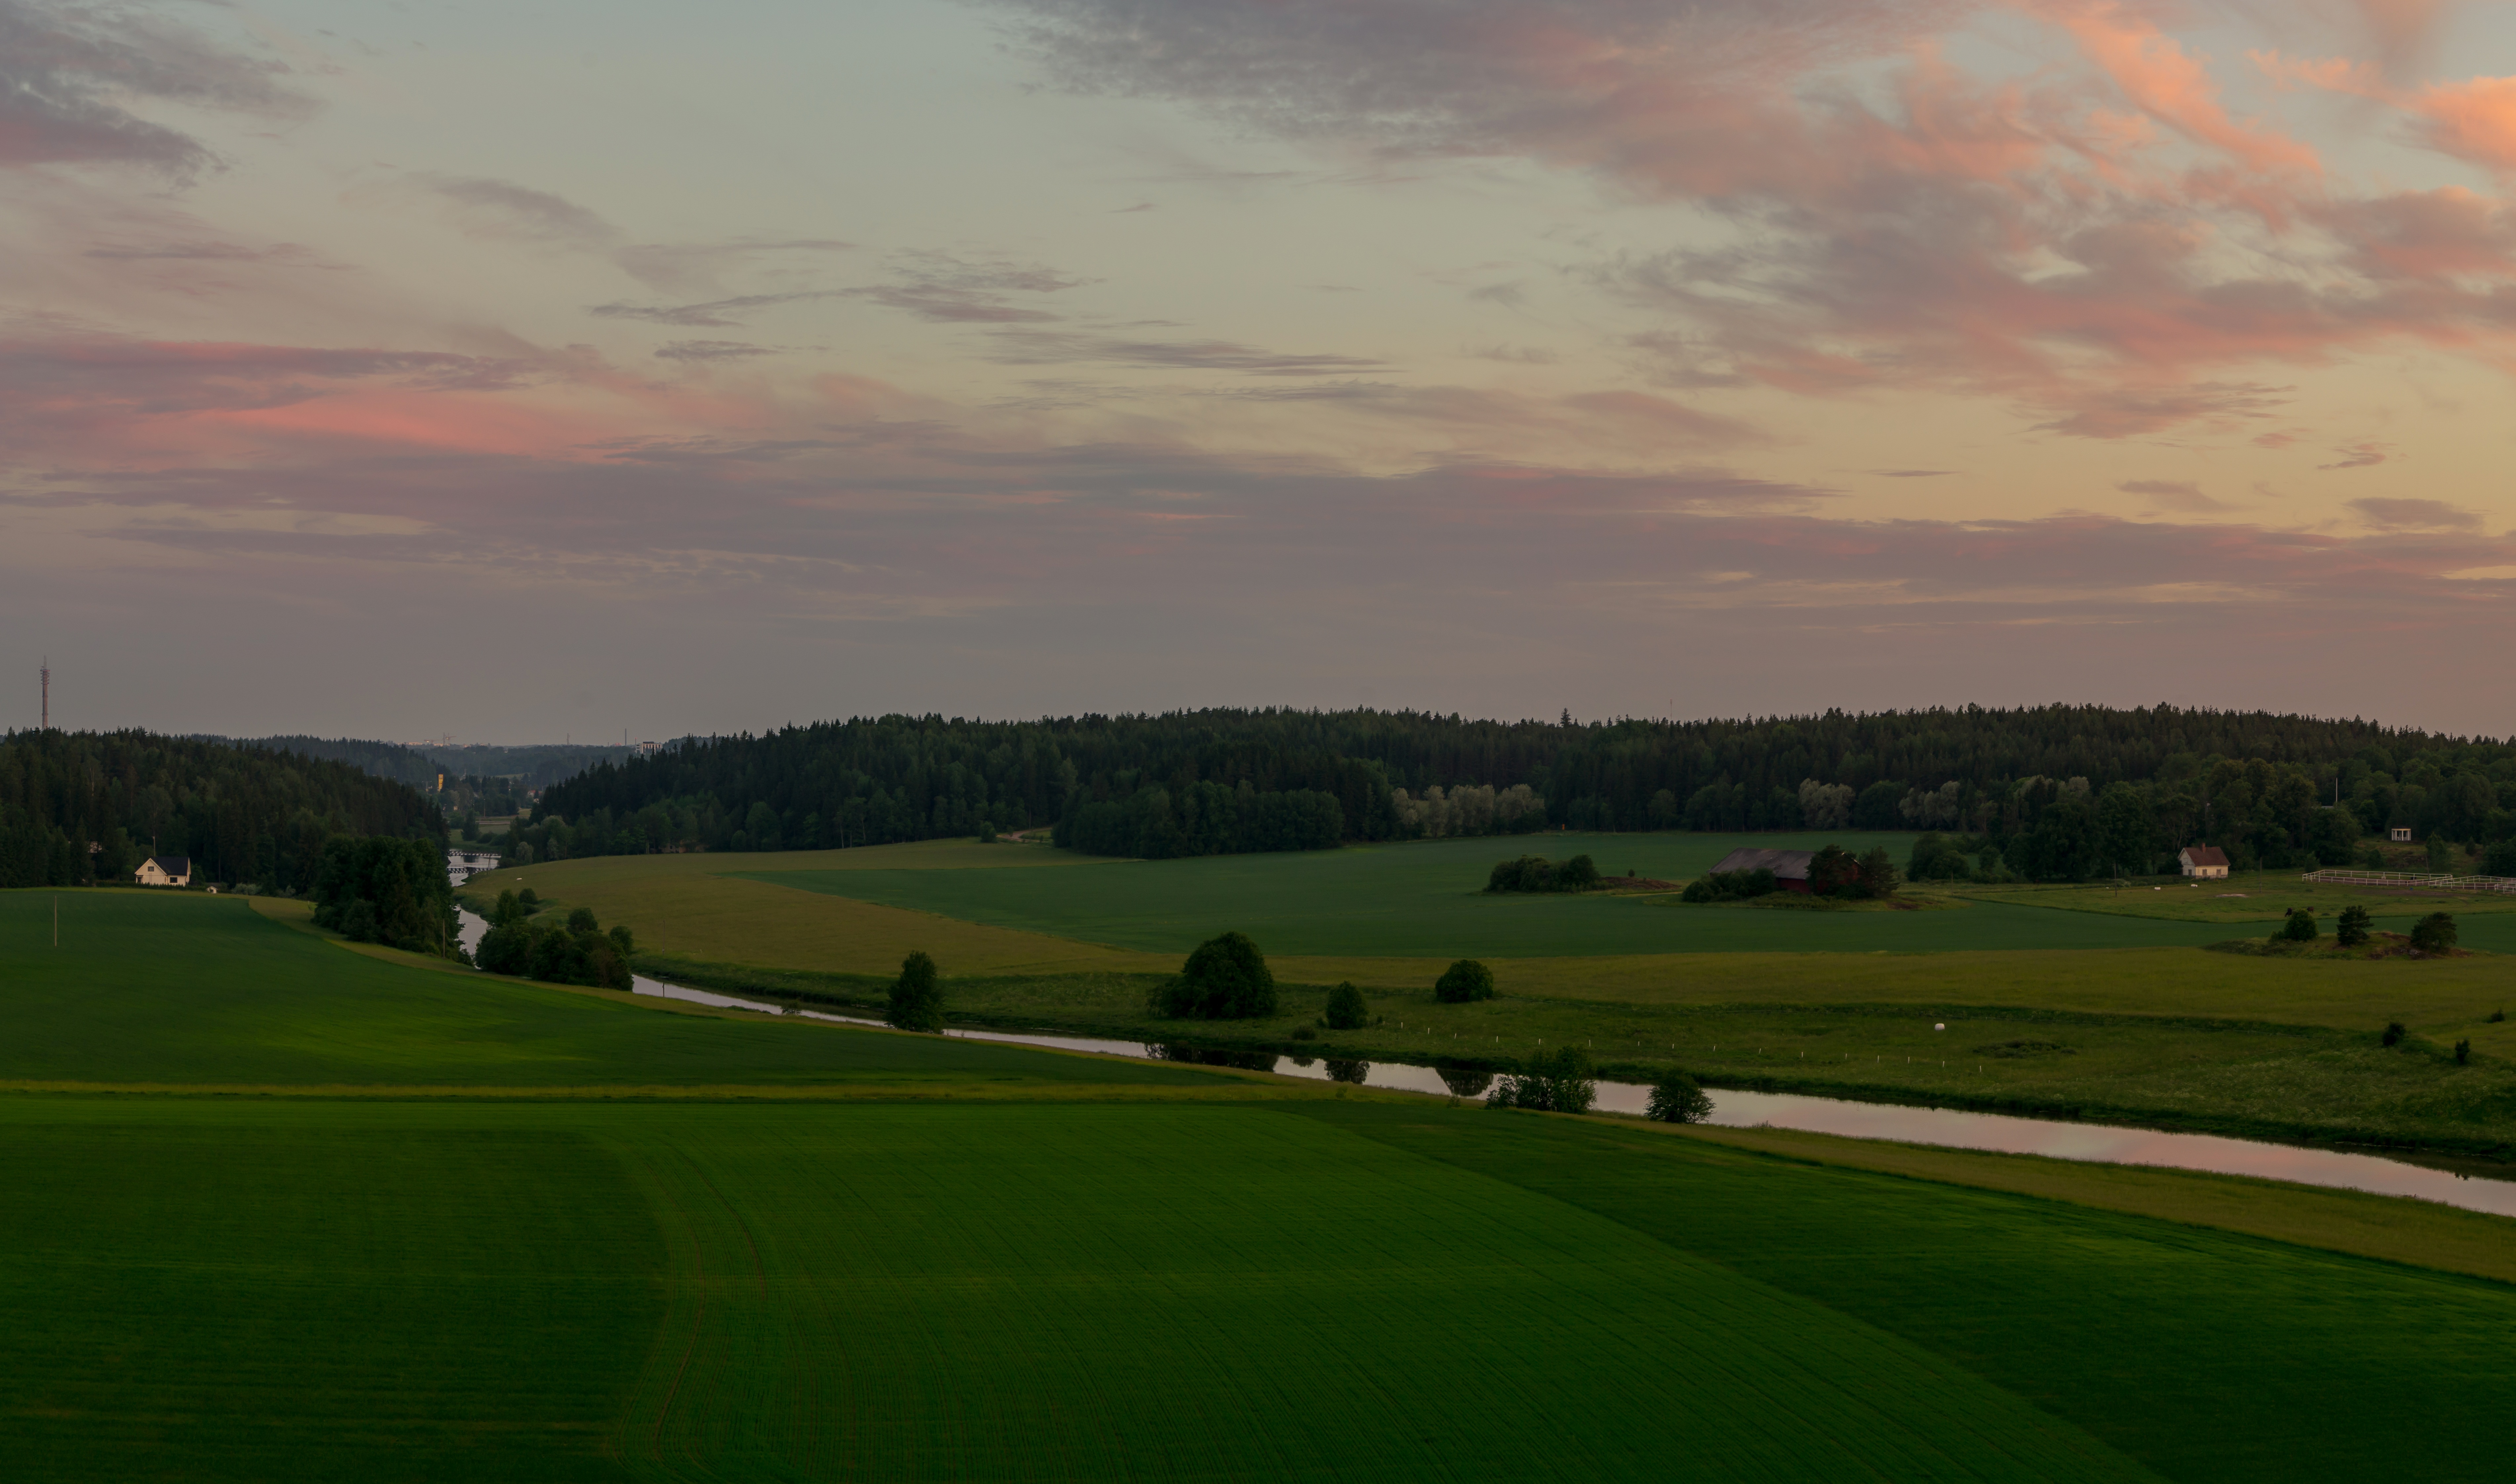
landscape, grass, horizon, cloud, structure, sky, sunset, field, farm, meadow, prairie, morning, hill, dawn, river, summer, dusk, evening, farming, plain, golf course, golf club, grassland, cornfield, waters, finnish, evening sky, rural area, aura river, castle mountain, reckless, the old castle, traditional landscape, atmosphere of earth, sport venue